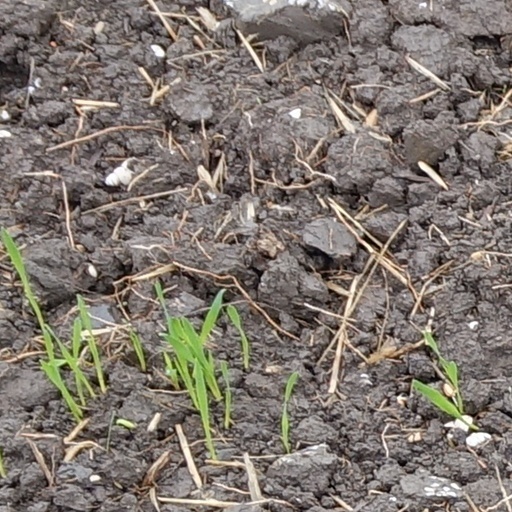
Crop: wheat